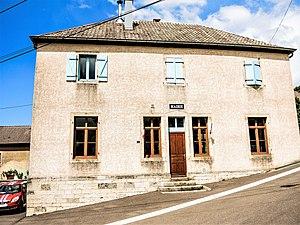
Mairie